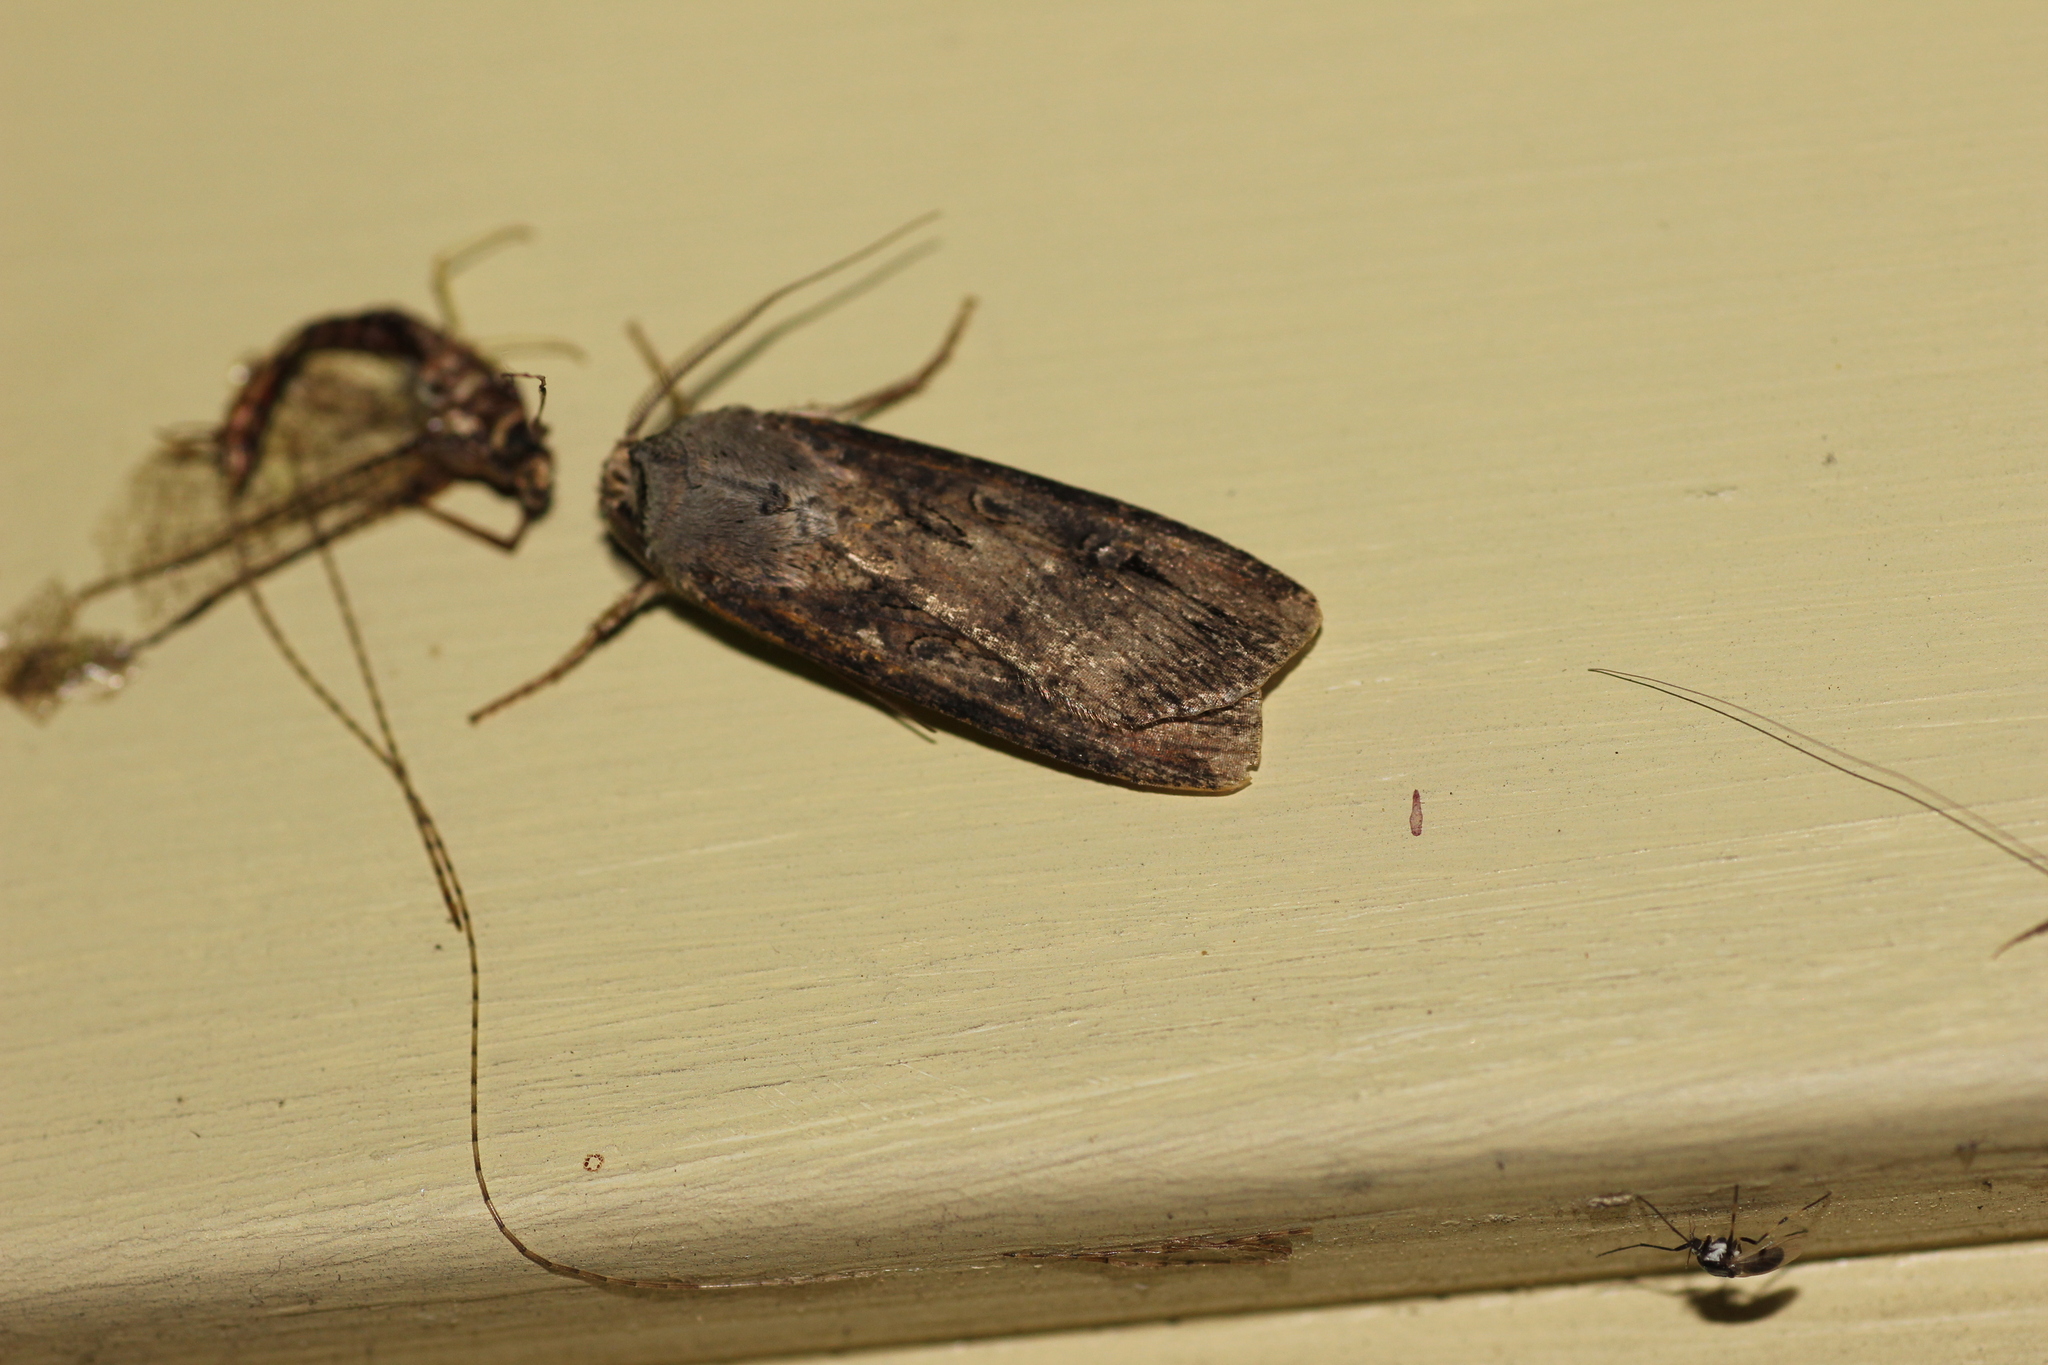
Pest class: cutworms